Slot machine

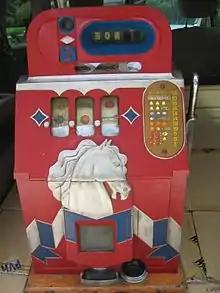
Mills Novelty Co. Horse Head Bonus antique slot machine

Natasha Dow Schüll, associate professor in New York University's Department of Media, Culture and Communication, uses the term "machine zone" to describe the state of immersion that users of slot machines experience when gambling, where they lose a sense of time, space, bodily awareness, and monetary value.